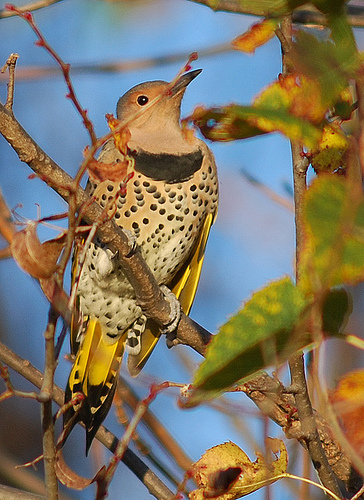
a beautiful bird with black spots over white wings and yellow under feathers.
this bird has a spotted belly as well as beak which curves slightly downward and to a point.
a medium bird with spotty breast and side with grey orange eyebrow and black neck ring
this is a bird with a yellow tail wing, white belly, brown breast with black spots and a brown head.
this bird is brown and black in color with a black beak, and brown eye rings.
this bird has a light brown throat and head with a darker brown crown, a black ring around it's neck, yellow feathers on it's wings and tail feathers and dark brown spots on it's belly.
this bird has wings that are black and white and has yellow tail feathers
this bird has a brown spotted belly, a yellow tail, and a small head relative to its body.
this bird has wings that are yellow and has a spotted belly
this bird has a black beak with tan throat and white and brown spotted belly.
Species: Northern Flicker